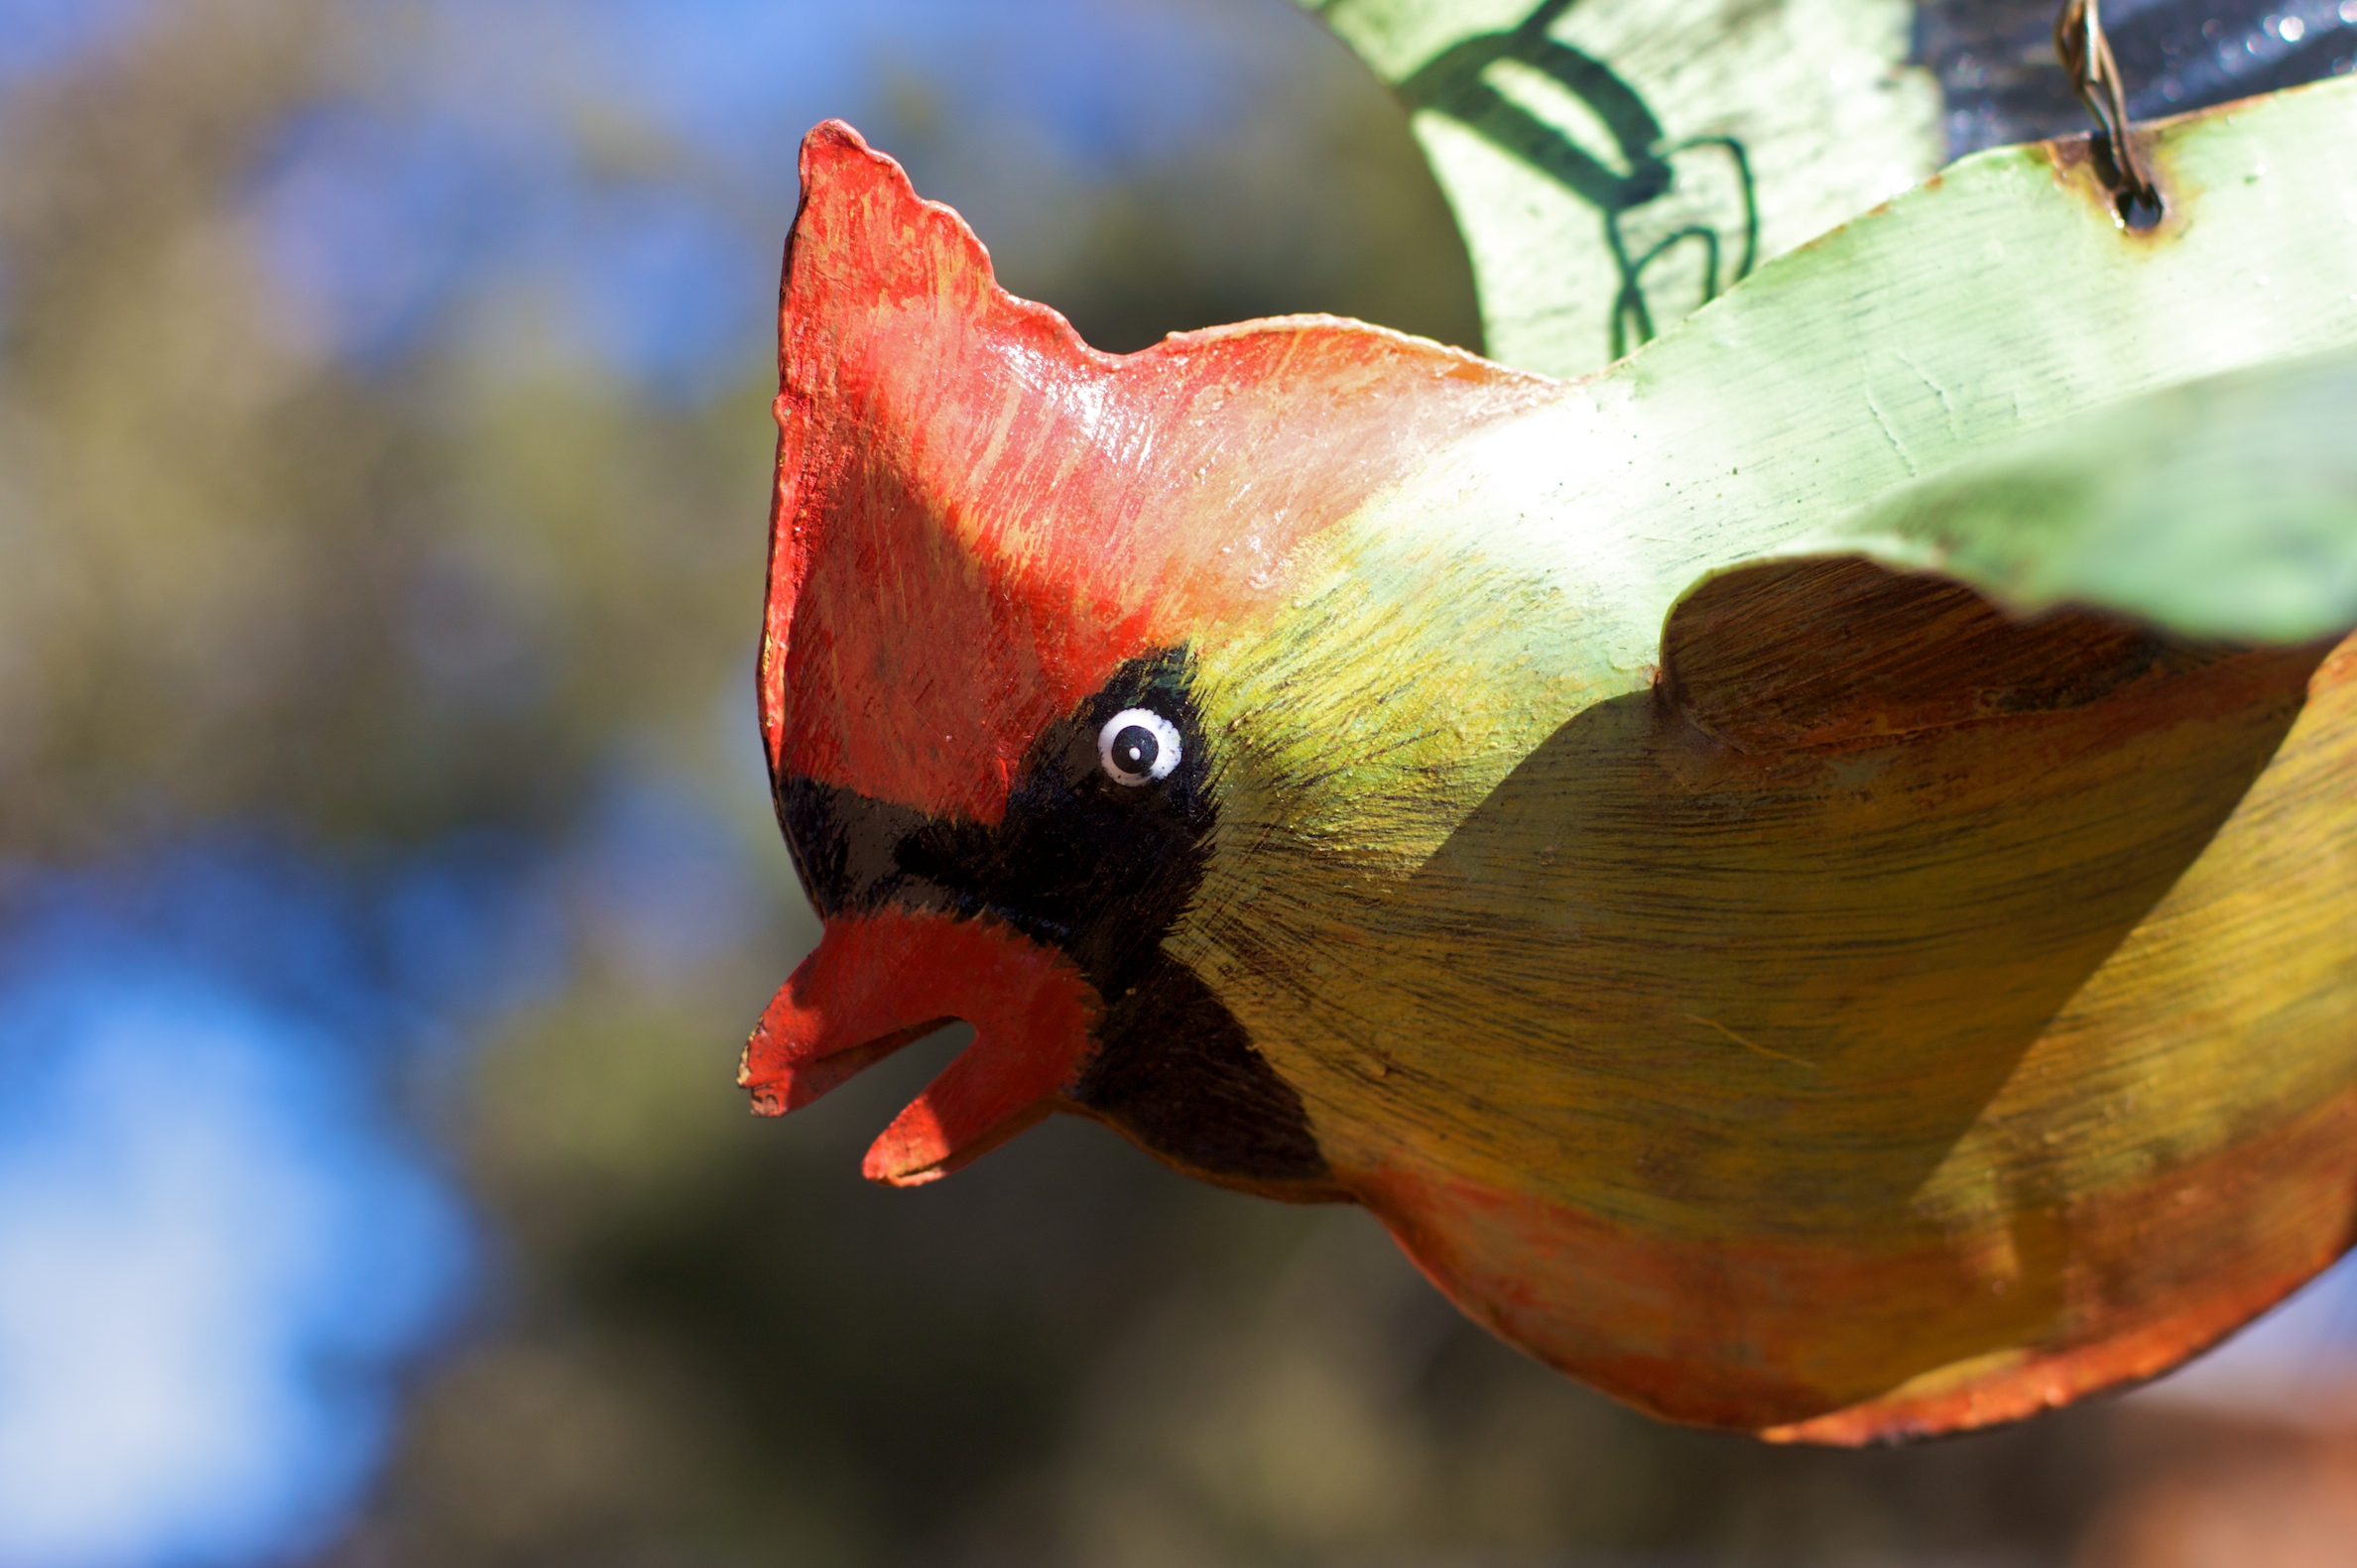
nature, bird, plant, leaf, flower, red, beak, color, autumn, botany, flora, fauna, close up, cardinal, macro photography, perching bird